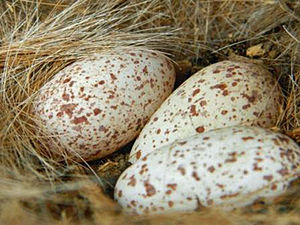
Rødnæbbet oksehakker / Billeder
Rødnæbbet oksehakker er en afrikansk spurvefugl som primært lever på savanne og i kratskov.